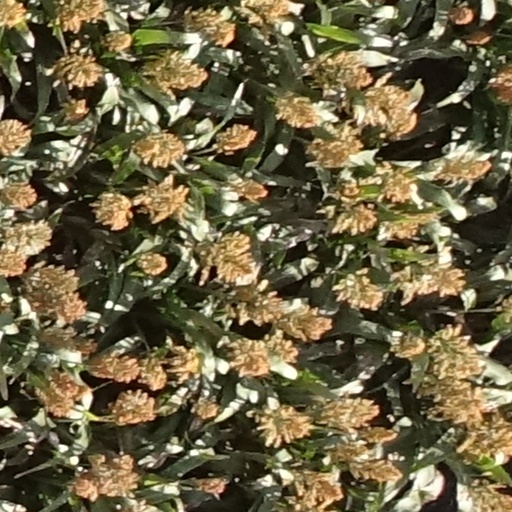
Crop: sorghum